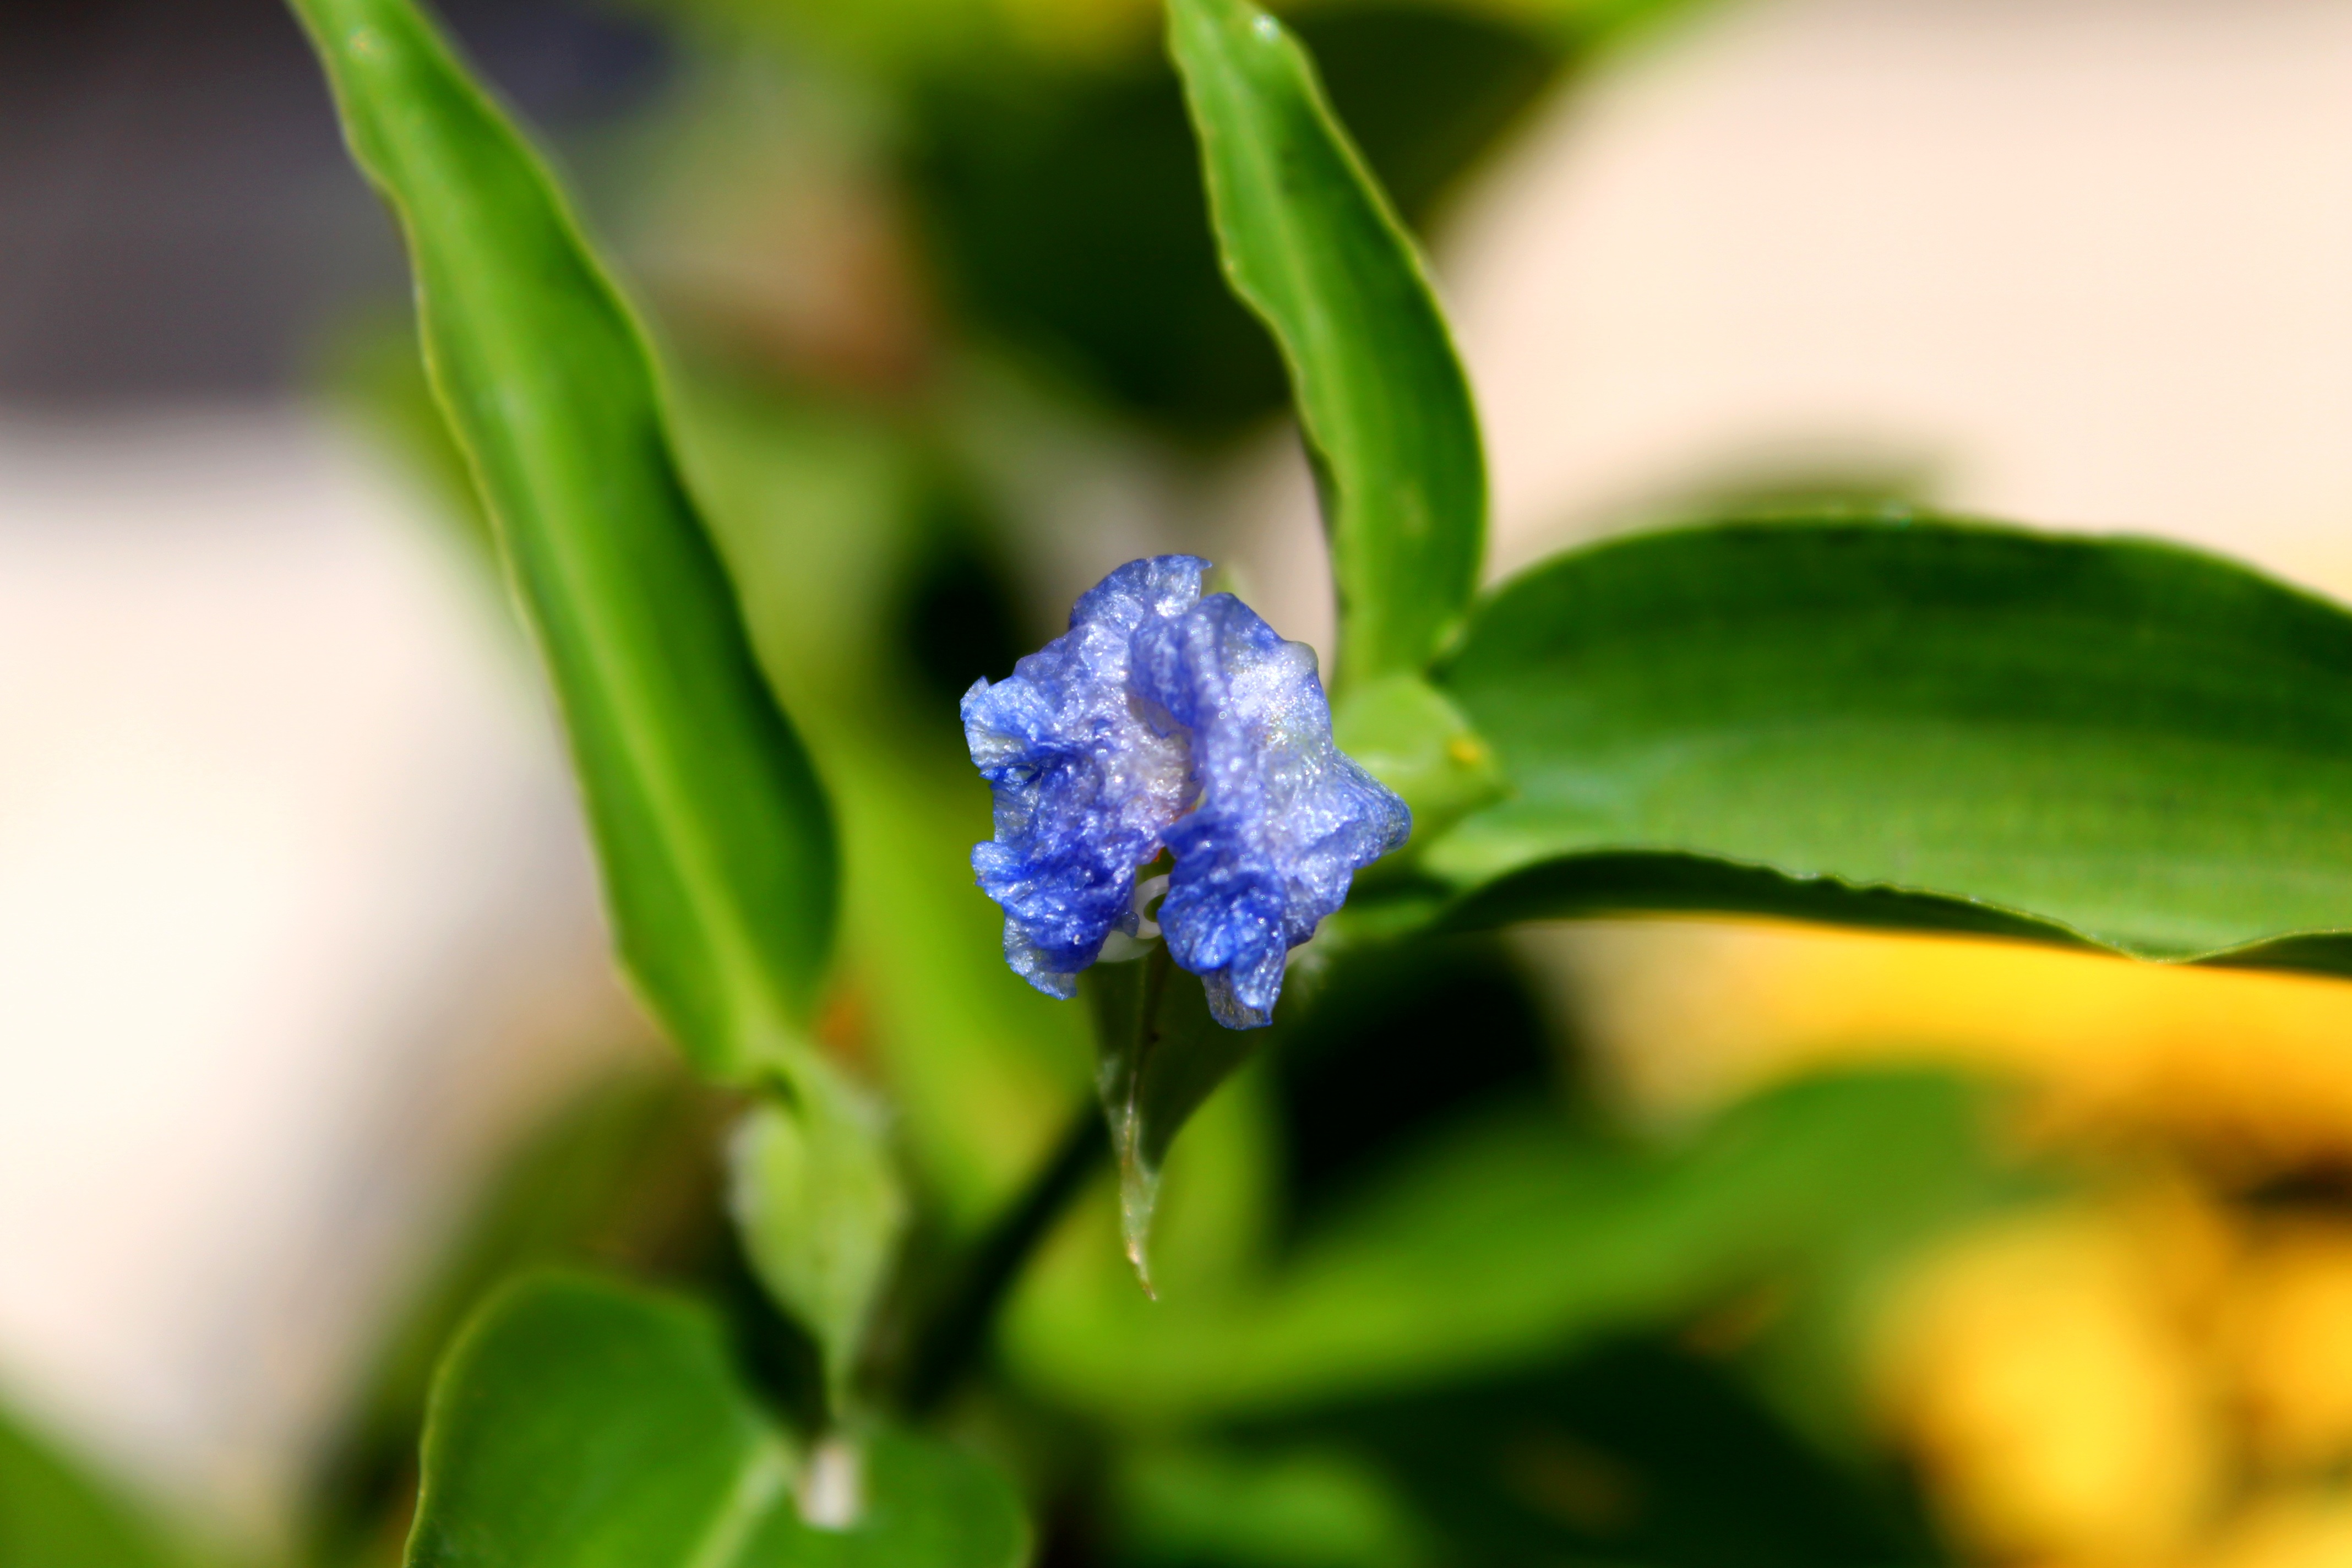
nature, blossom, plant, leaf, flower, petal, green, herb, produce, botany, garden, flora, blue flower, wildflower, weed, close up, shrub, macro photography, flowering plant, plant stem, land plant, dayflower family, flower asia douro